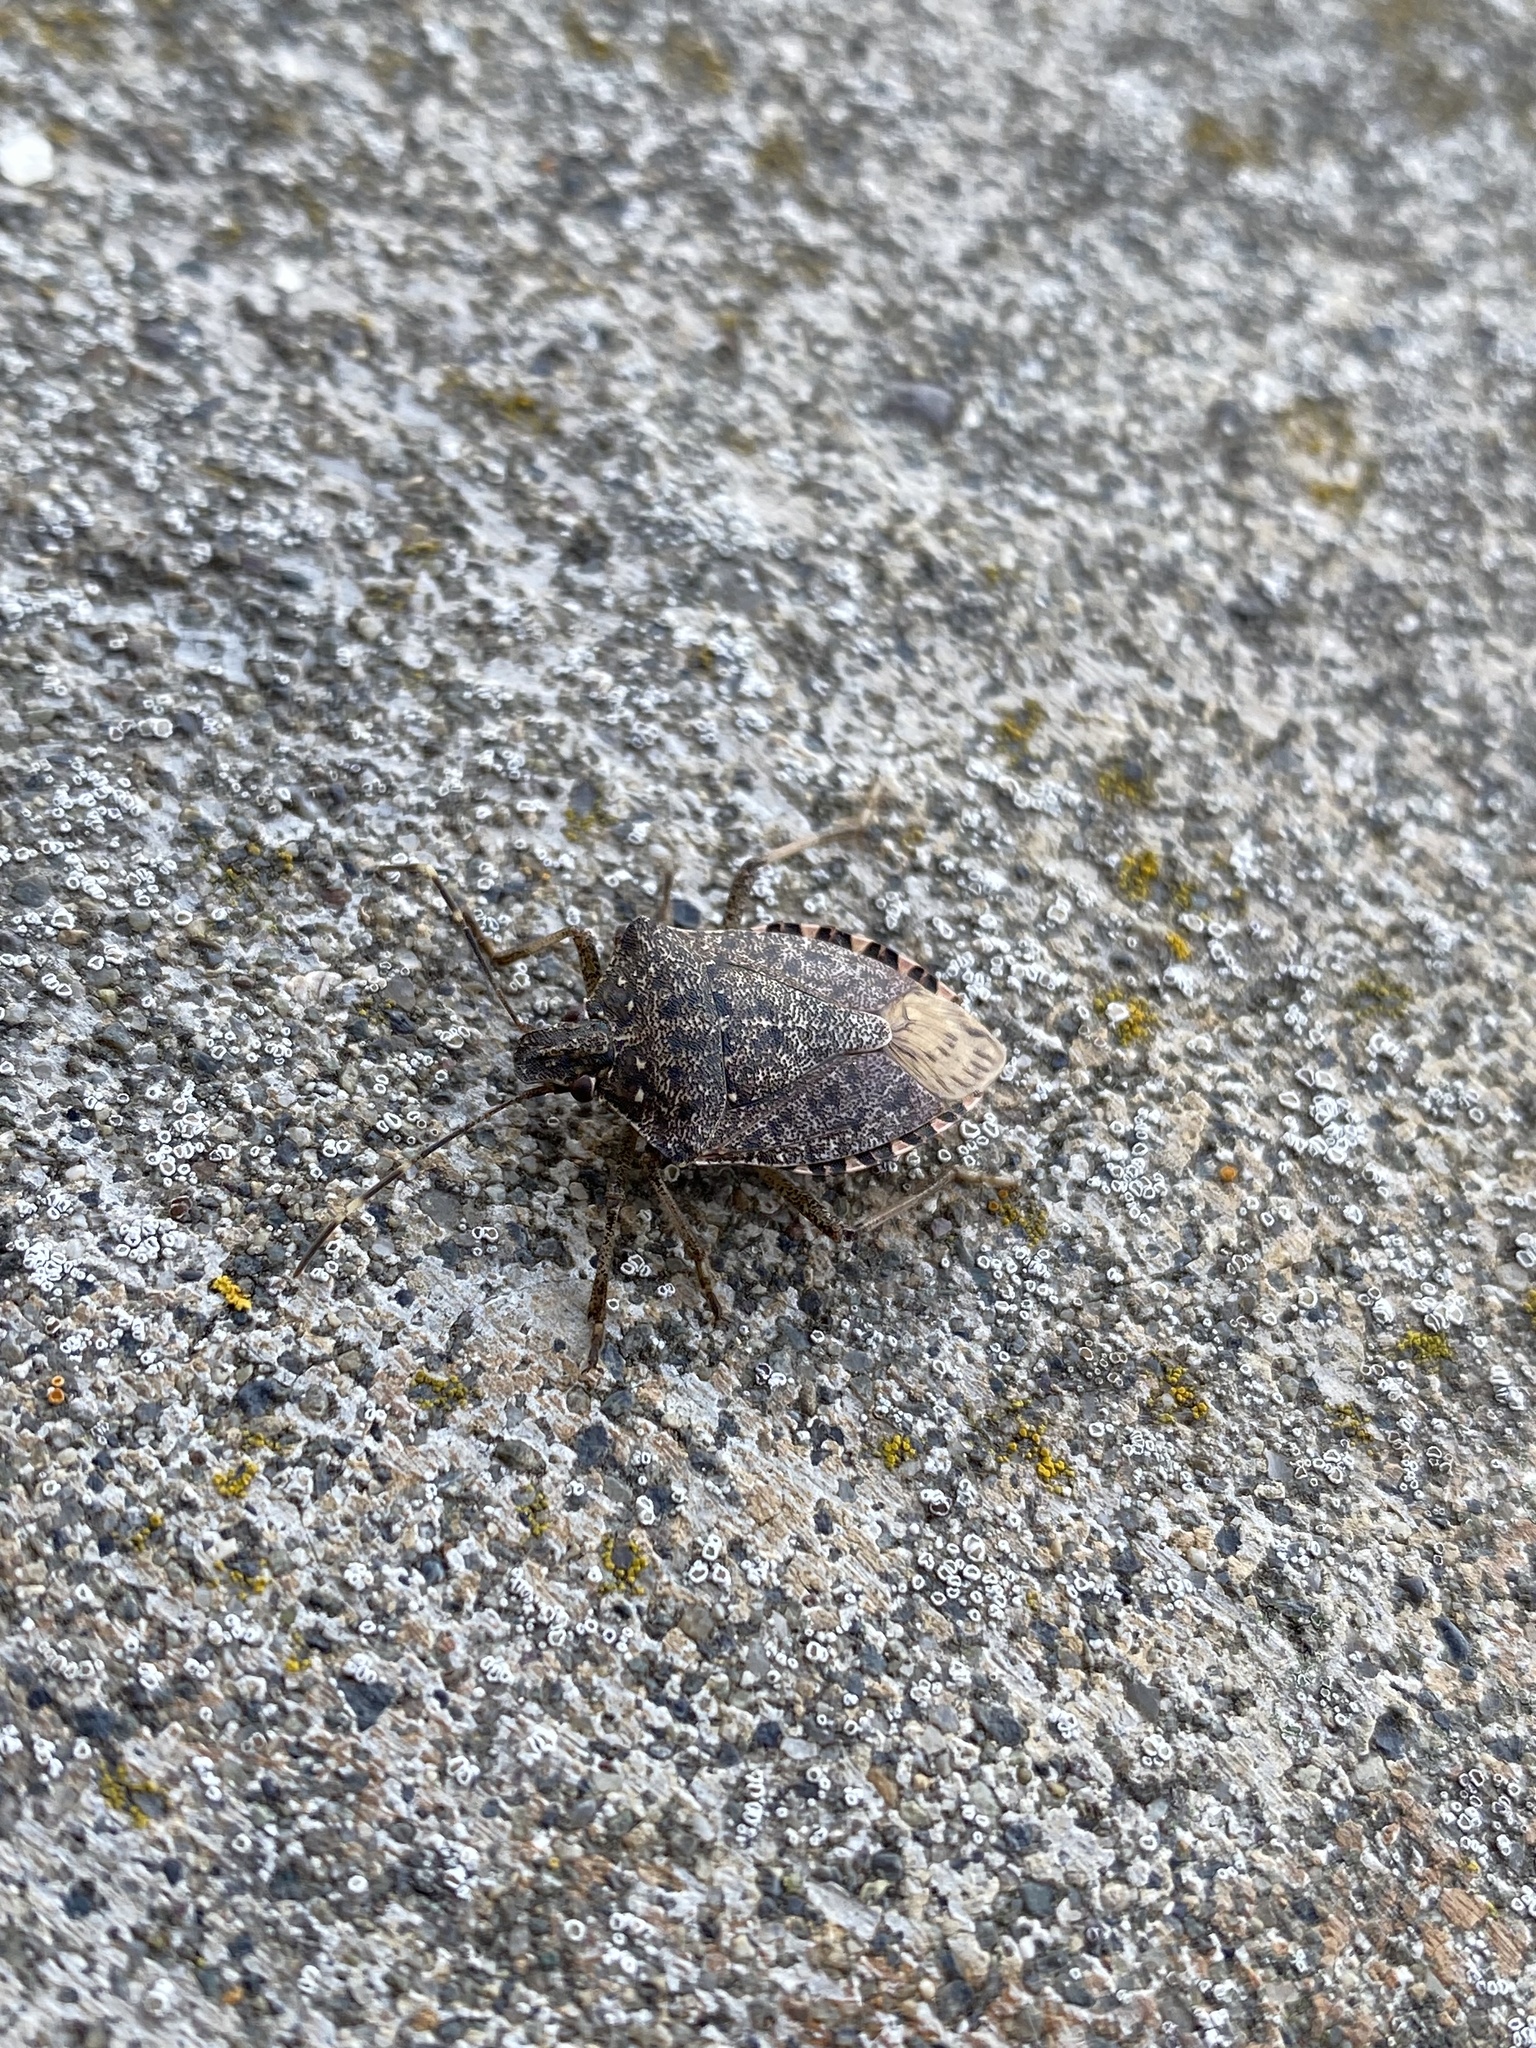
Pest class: stink_bug